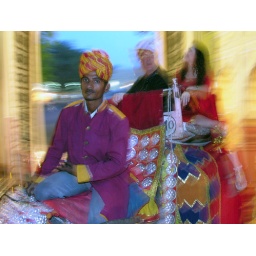
Mahout with elephant and guests entering maharajah's palace in Jaipur's pink city.